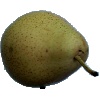
Label: Pear Forelle 1